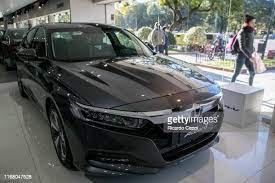
Vehicle type: Cars